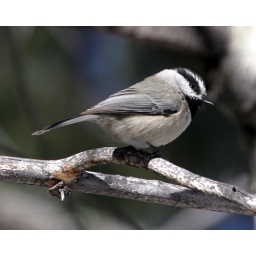
This active bird is a year-round resident in the high-mountain regions. It is the only Chickadee with a white eyebrow. 118_1816e; Mountain Chickadee